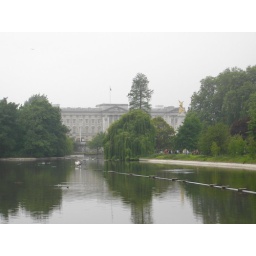
Taken from the bridge over the lake in St James's Park.